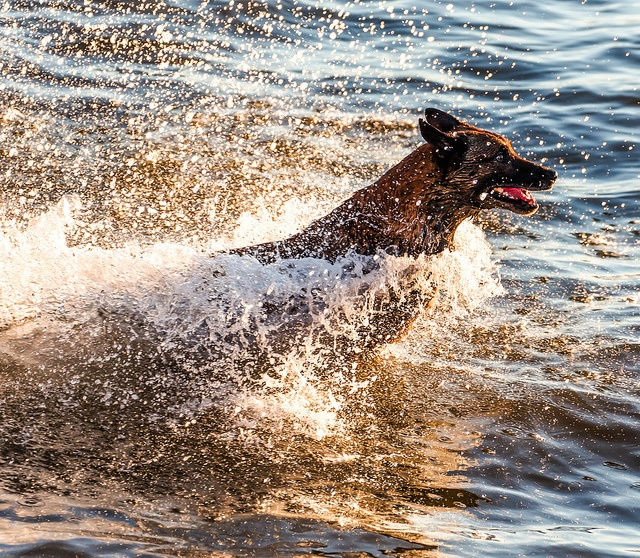
A dog jumps into the water and kicks up some mud or sand.
An animal running in water with its mouth open.
A dog is playing and jumping in water.
A playful brown dog leaping into the water.
A brown dog wading through water with a smile on it's face.